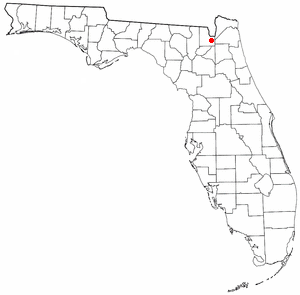
Macclenny
Macclennys beliggenhed i Florida
Macclenny er en amerikansk by og administrativt centrum for det amerikanske county Baker County i staten Florida. I 2000 havde byen et indbyggertal på 4.459.